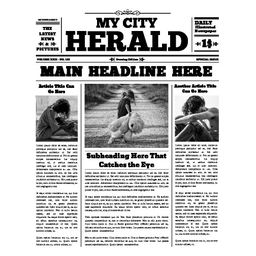
Label: paper